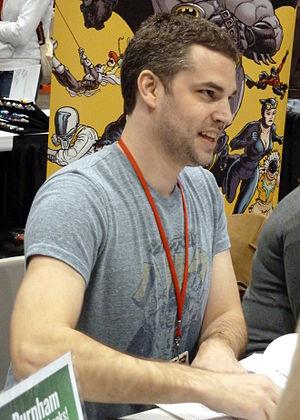
Chris Burnham est un artiste de bandes dessinées connu pour son travail sur Batman Incorporated avec Grant Morrison. Il est également le créateur des séries Officer Downe et Nixon's Pals qui ont été publiées par Image Comics.